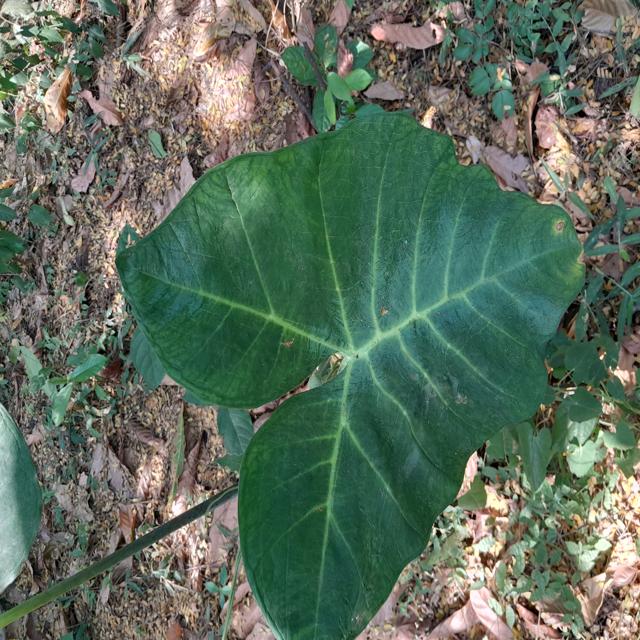
Label: Early_Blight